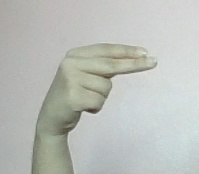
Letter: ain